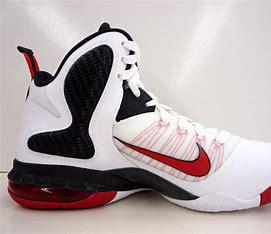
Brand: Nike
Model: Lebron 9